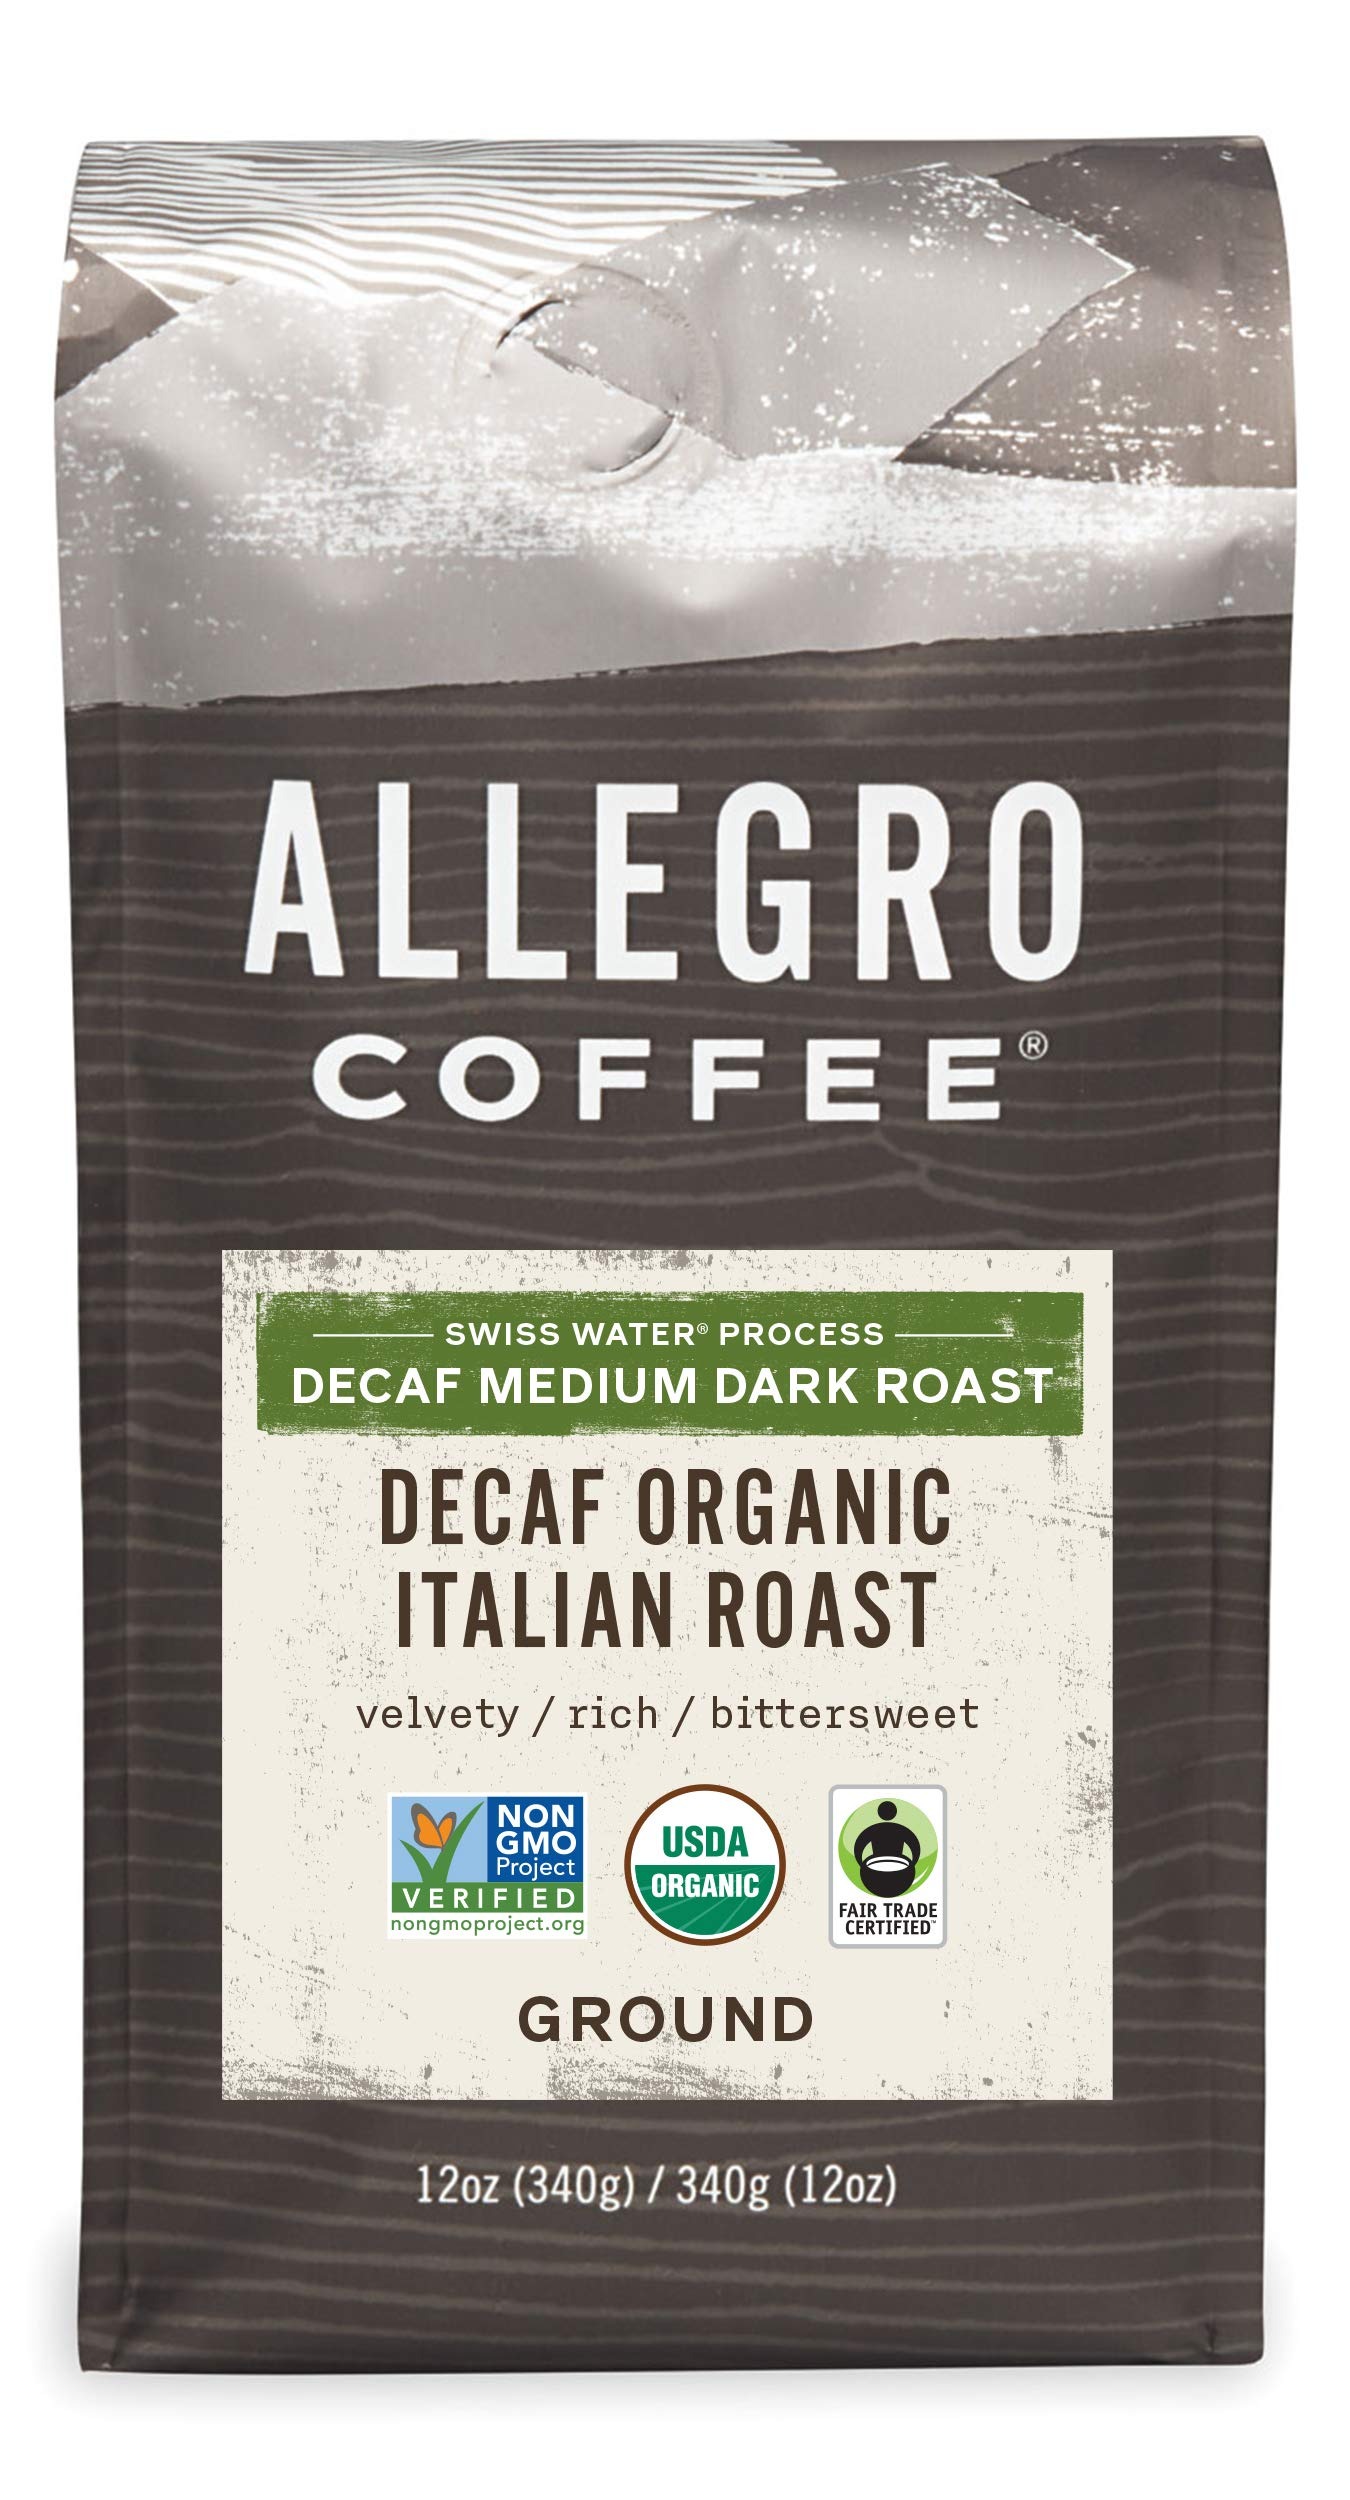
Item Name: Allegro Coffee Decaf Organic Italian Roast Ground Coffee, 12 Ounce (Pack of 1)
Bullet Point 1: Brought to you by Whole Foods Market. (Packaging May Vary)
Bullet Point 2: Specialty ground coffee
Bullet Point 3: Medium dark roast
Bullet Point 4: Velvety, rich, bittersweet
Value: 12.0
Unit: Ounce

Price: 22.11